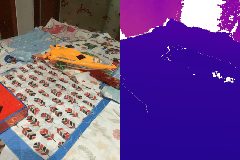
Label: boat